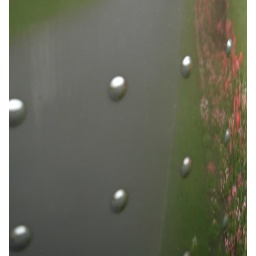
Reflection of a flower bed on a toilet wall in Southport.